Siemens–Duewag U2

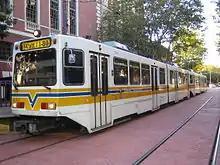
Siemens-Duewag U2a

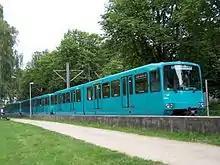
Siemens-Duewag U3

Siemens-Duewag Type U3 is an upgraded version of the U2 with a slightly longer length and cosmetic changes. Introduced in 1977, they entered service in 1980 and will be exported to Monterrey in Mexico, after being retired from service by Germany's Frankfurt U-Bahn. Three examples will be preserved for museum service